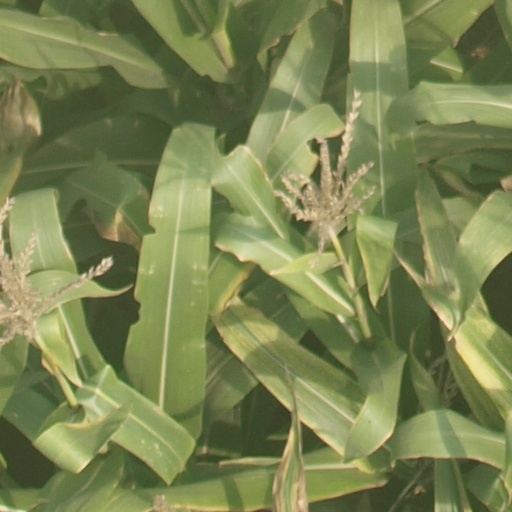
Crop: maize; corn